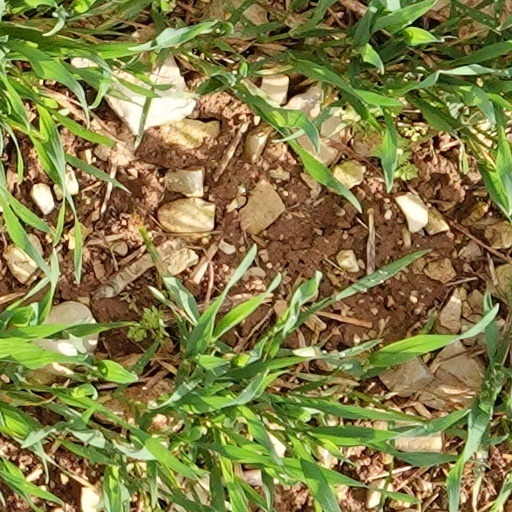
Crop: wheat